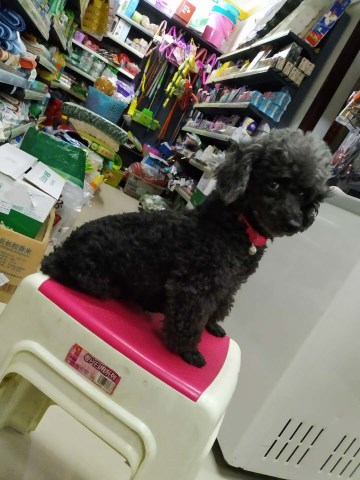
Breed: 2925-n000114-toy_poodle